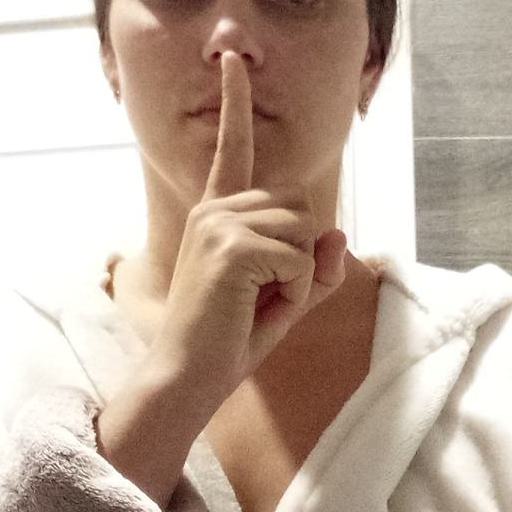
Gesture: mute